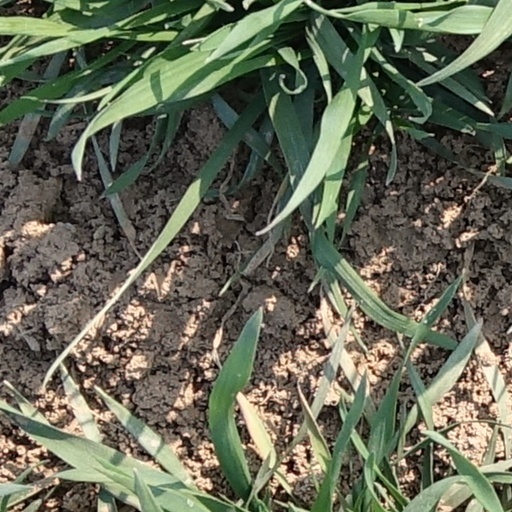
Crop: wheat